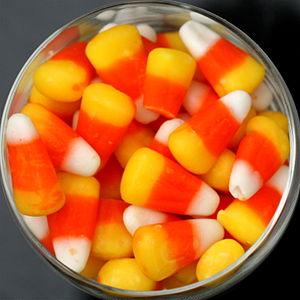
Le bonbon de maïs est un bonbon consommé aux États-Unis et au Canada principalement à la période d'Halloween. Cette sucrerie comprend une large base jaune, un centre orange conique et une pointe blanche qui évoquent l'apparence des grains de maïs. La taille de ces bonbons est approximativement trois fois la taille d'un véritable grain de maïs mûr ou sec.